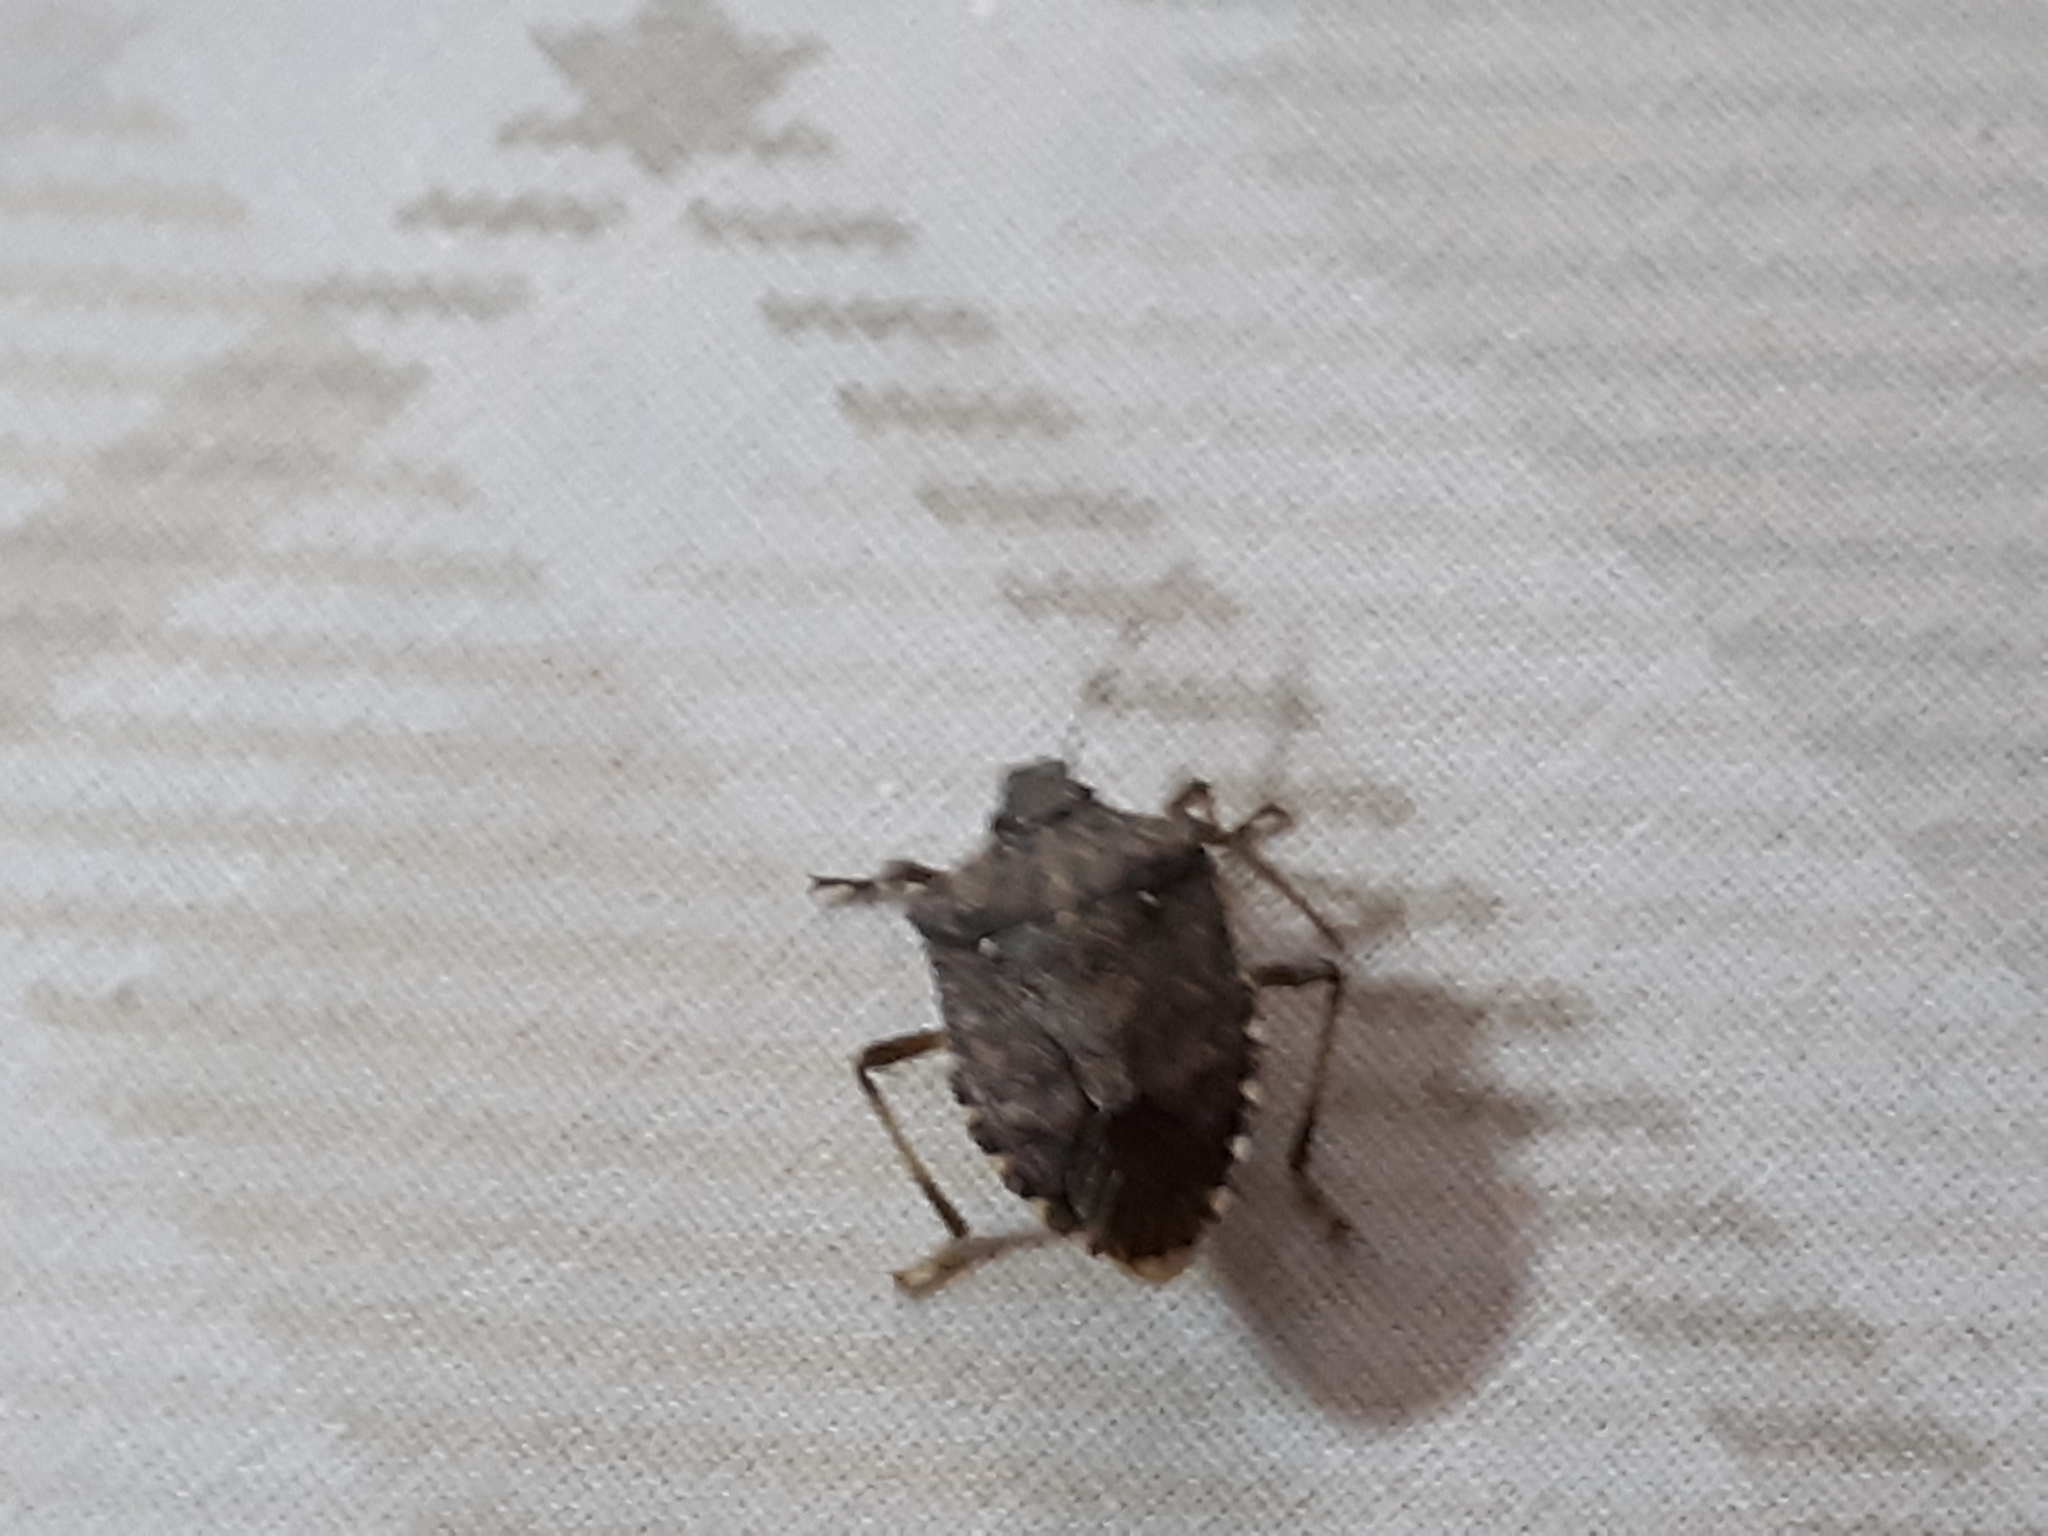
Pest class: stink_bug